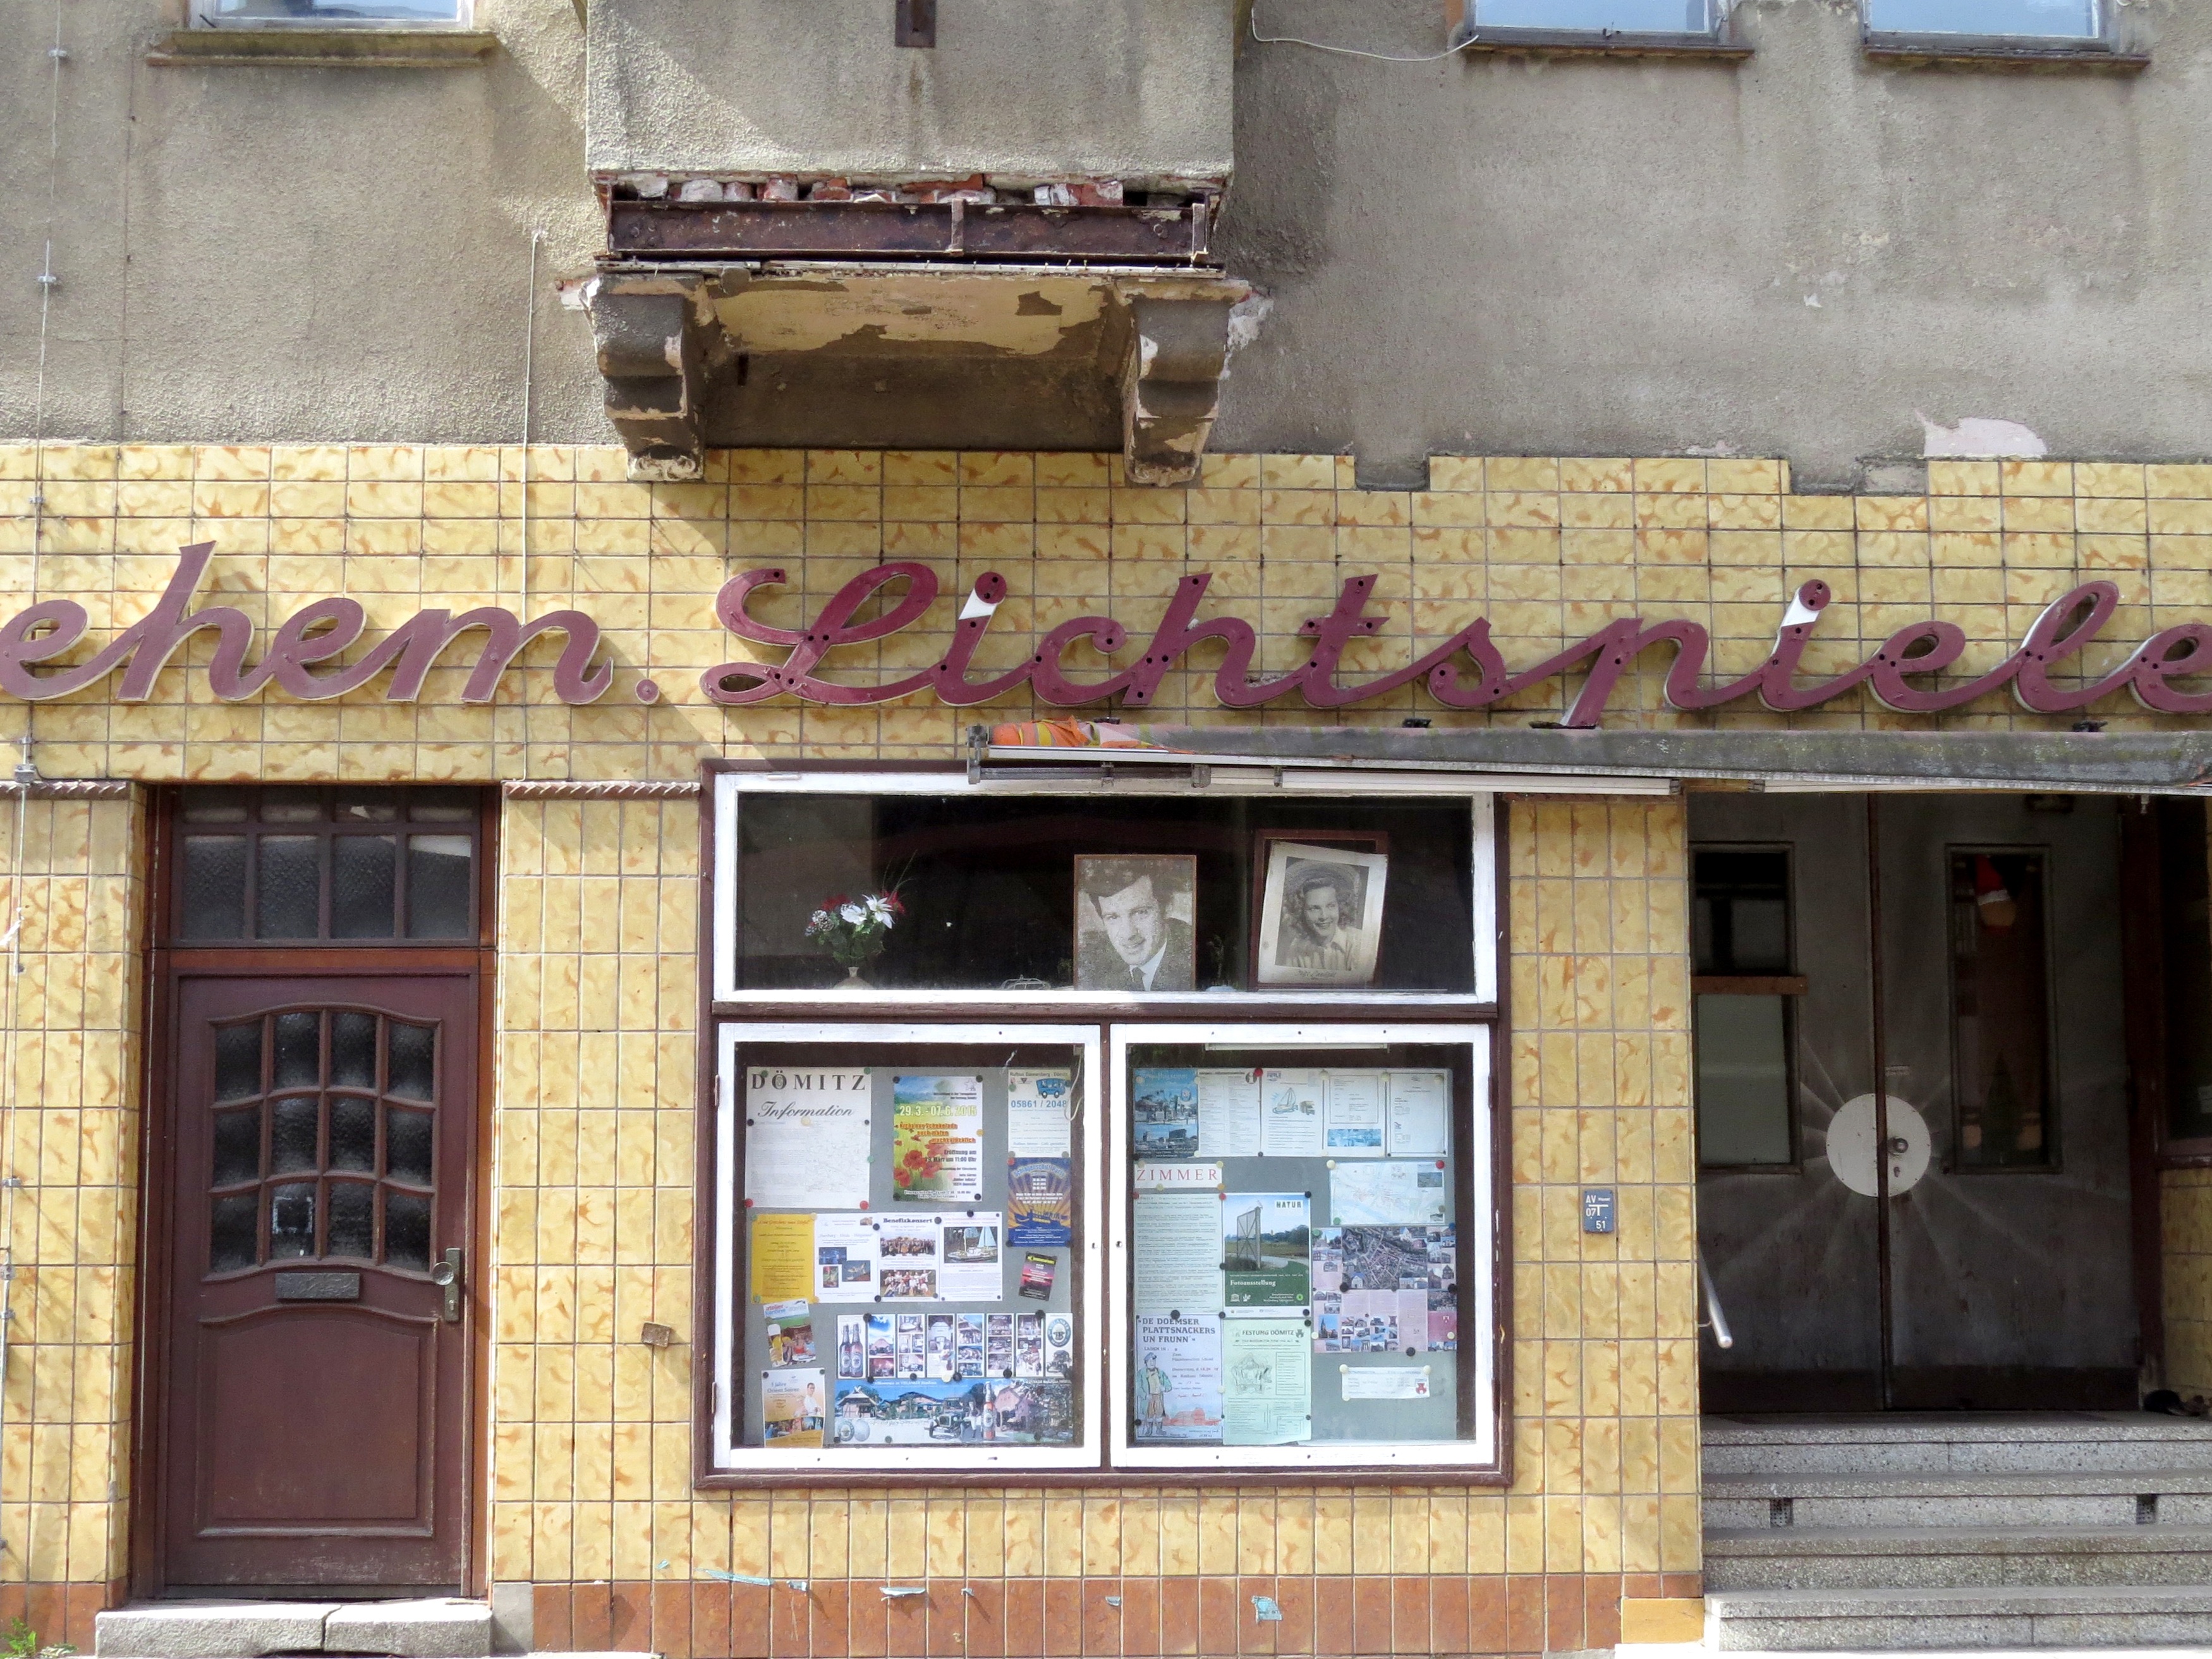
wood, window, restaurant, wall, facade, interior design